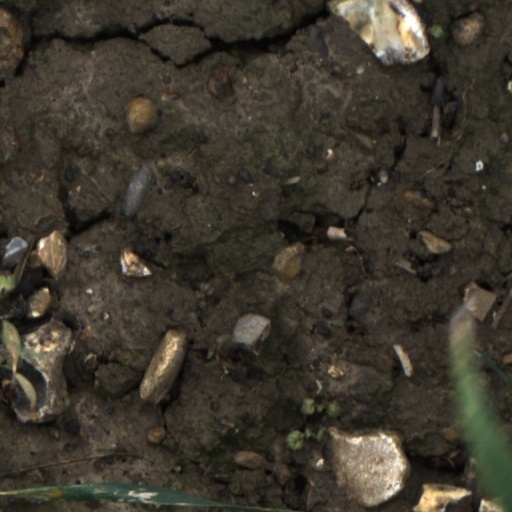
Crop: wheat